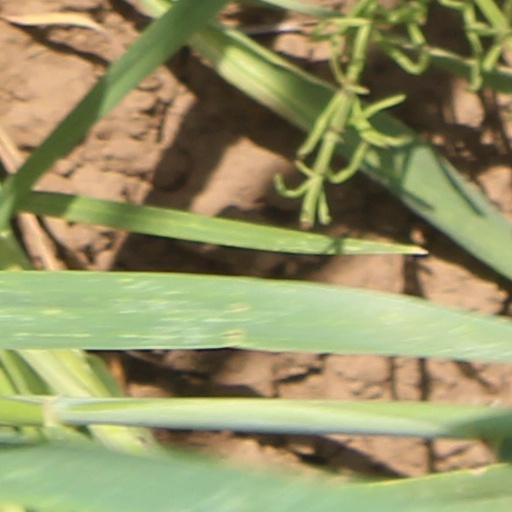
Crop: wheat